Emma Cons

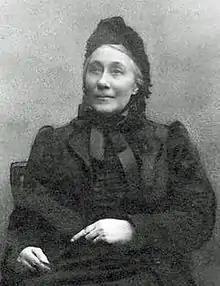
Emma Cons in 1897

Emma Cons (4 March 1838 – 24 July 1912) was a British social reformer, strongly committed to women's suffrage. She also campaigned for educational opportunities for the working class, including cheap tickets to Shakespearean drama at the Old Vic Theatre, which she opened in 1880, later managed by her niece, Lilian Baylis.